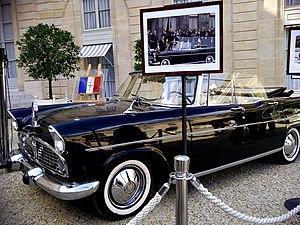
Palais de l'Elysée